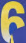
Number: 6